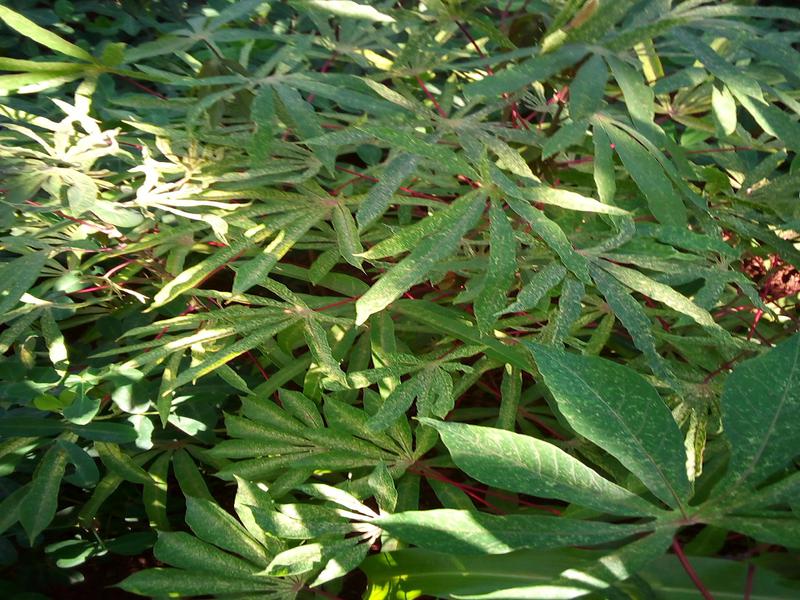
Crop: cassava
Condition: green_mottle